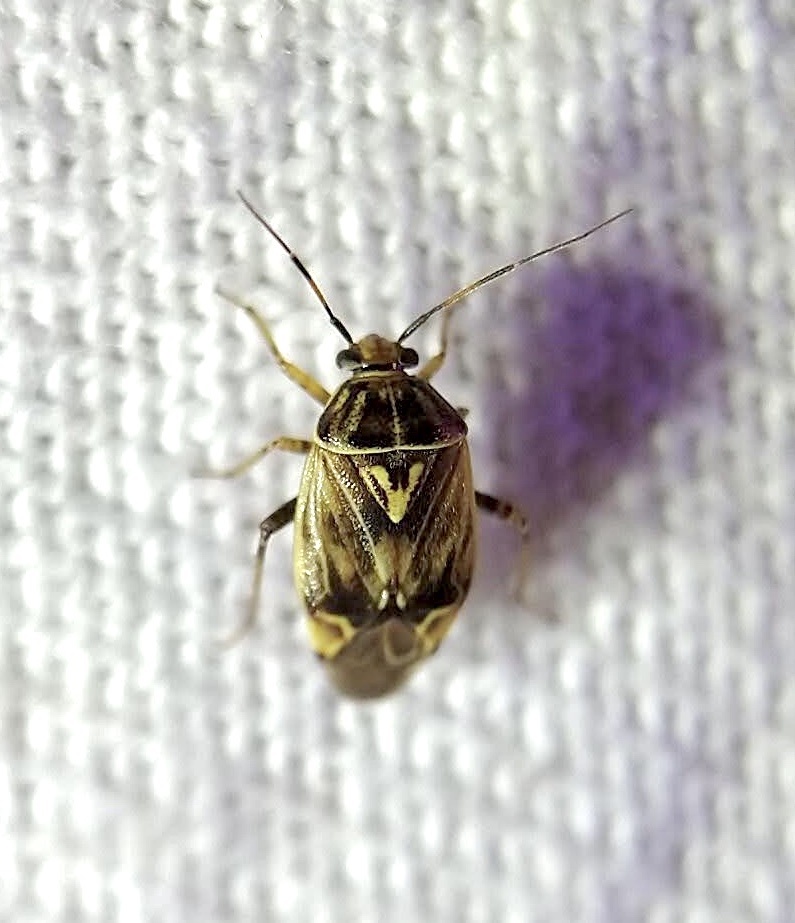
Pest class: lygus_bug